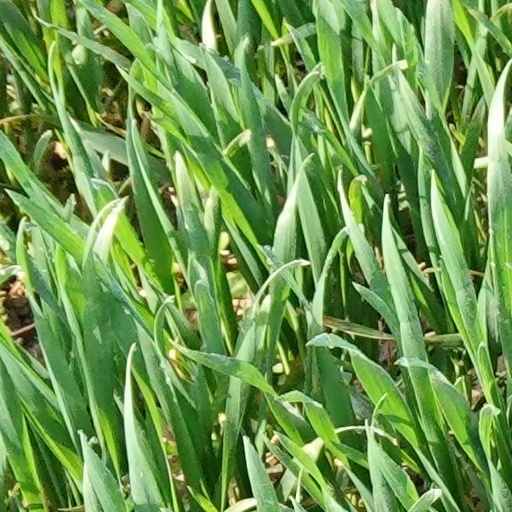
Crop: wheat